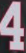
Number: 4